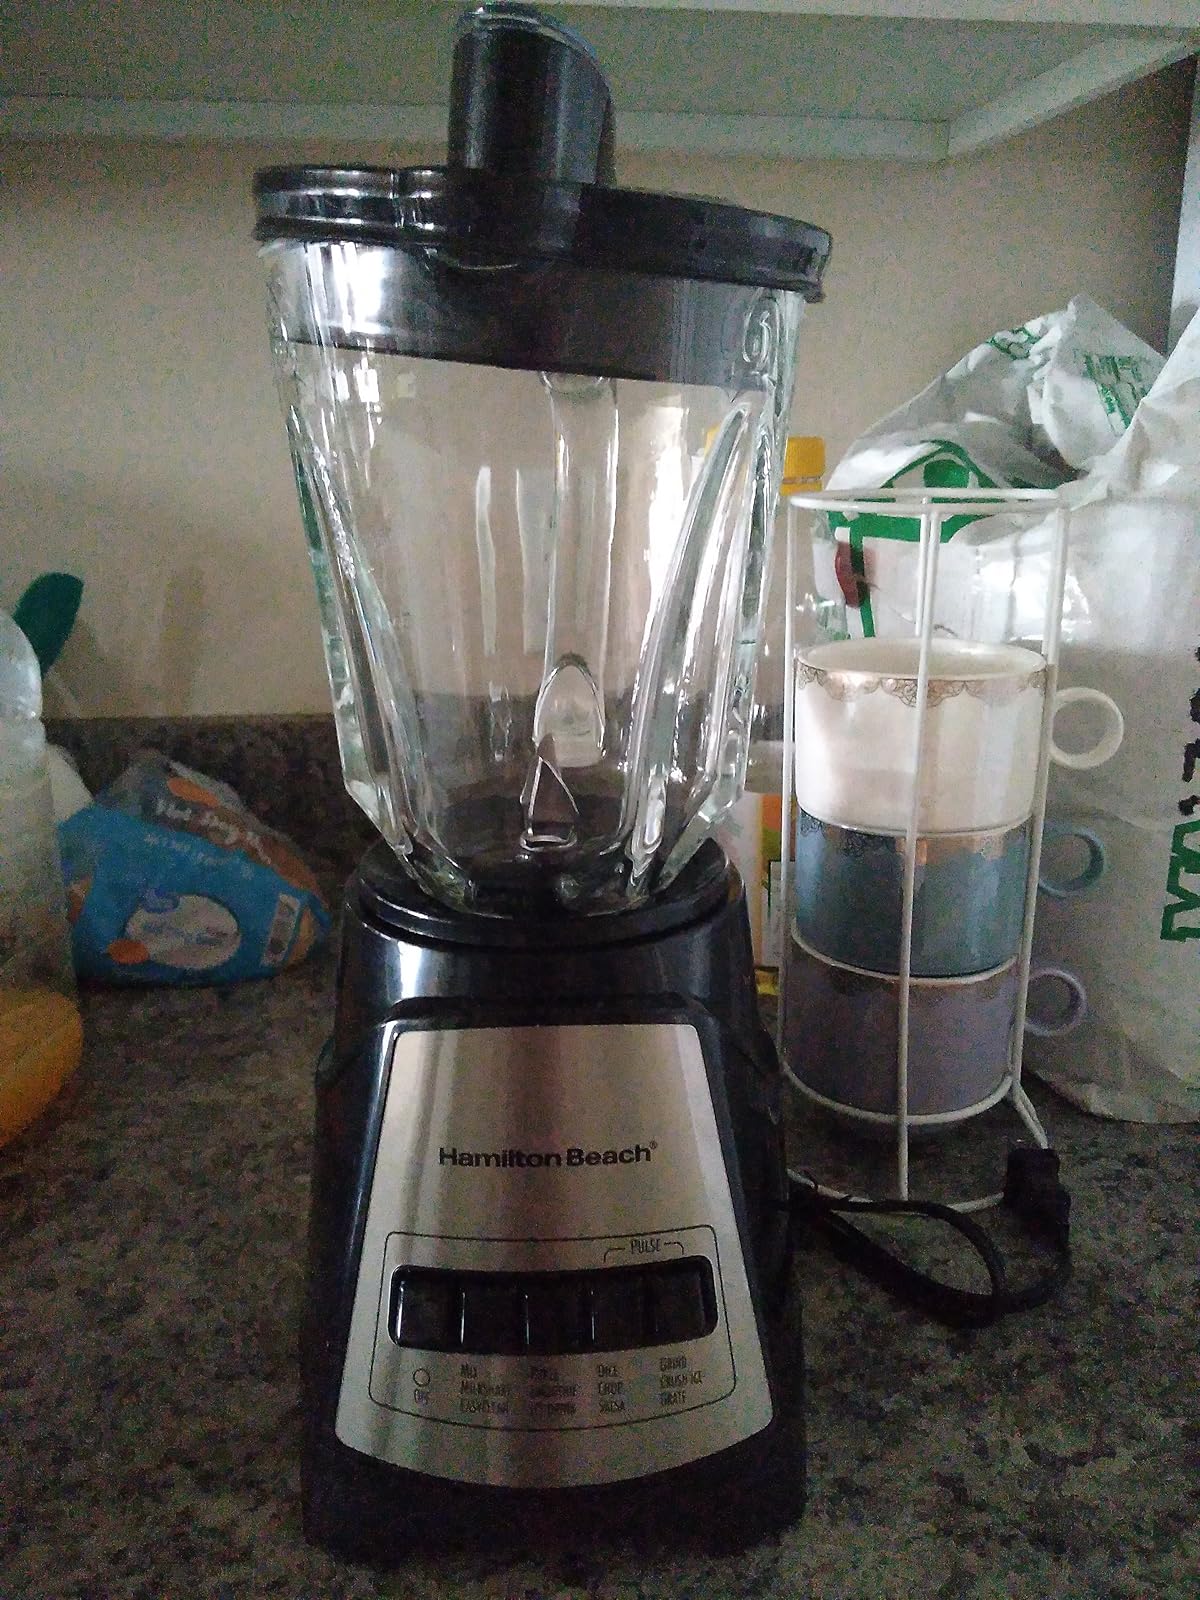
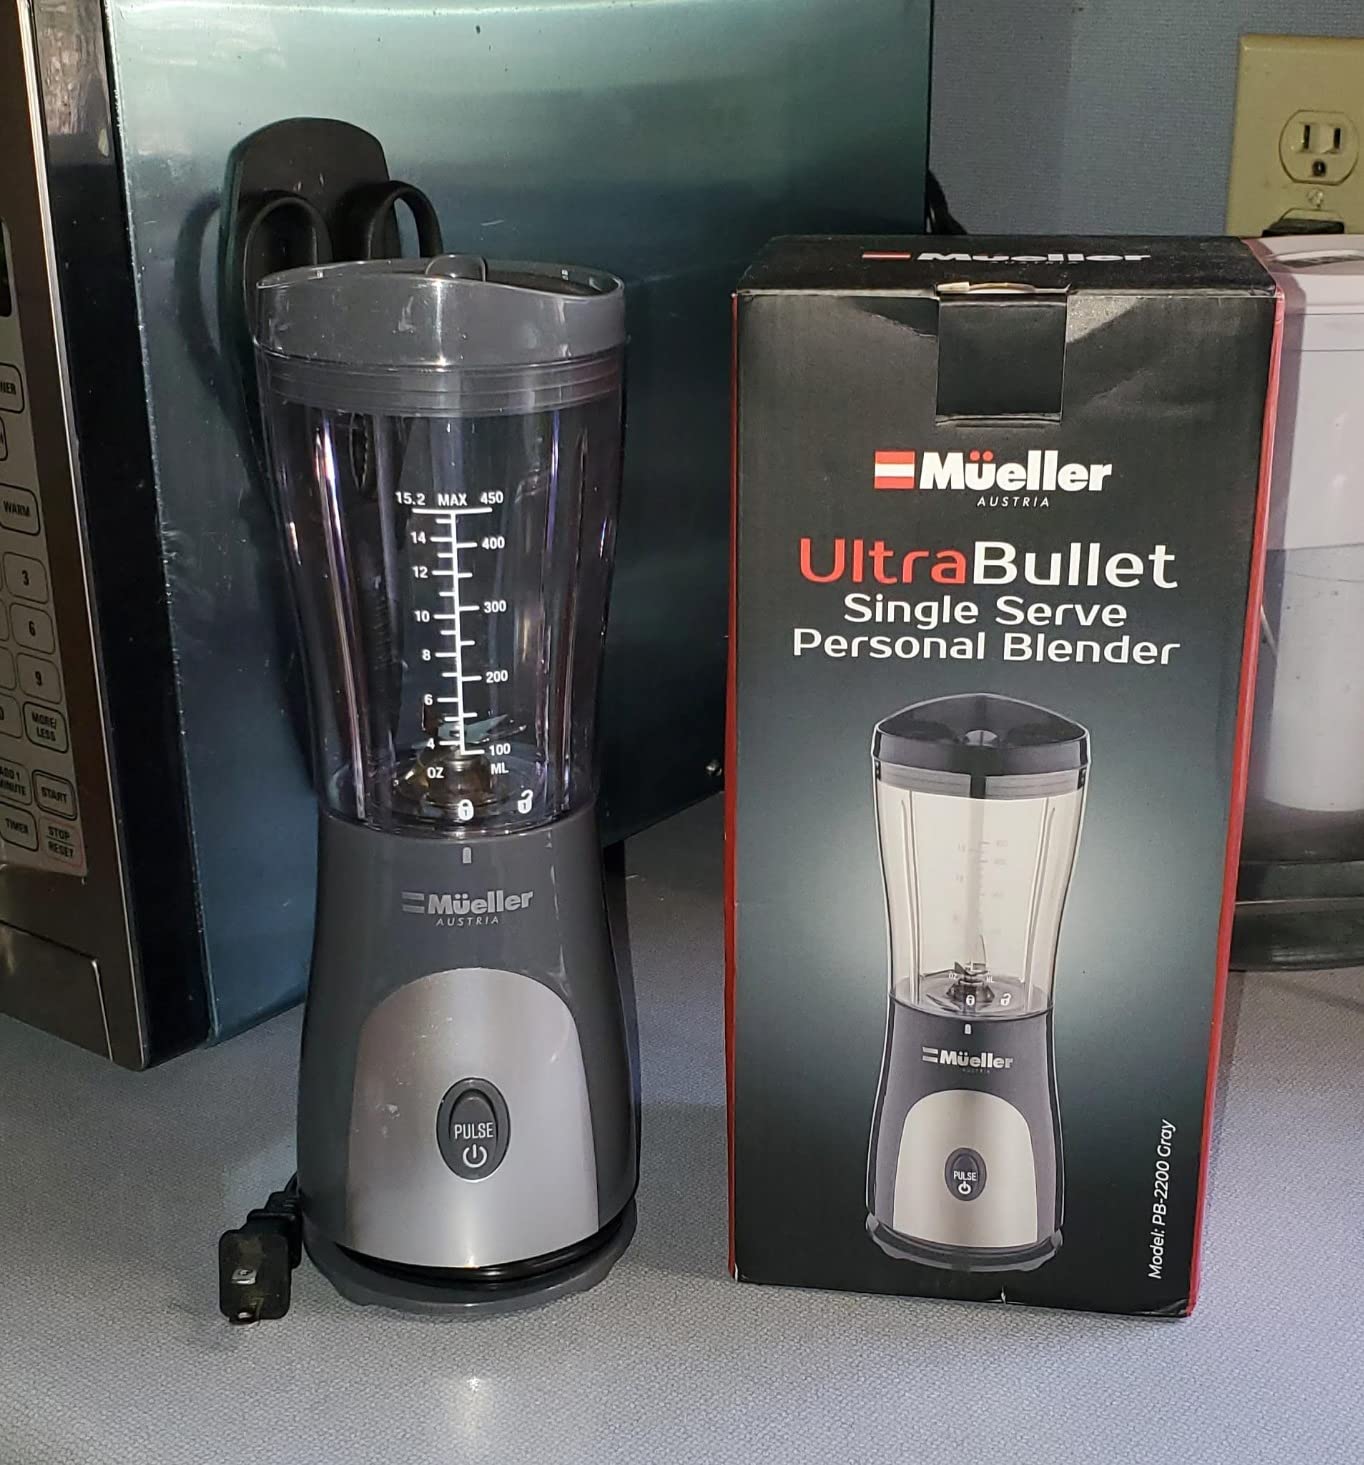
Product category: items_blender
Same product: no